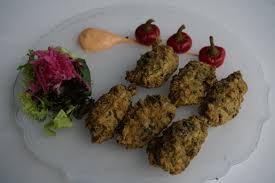
Yemek: mucver